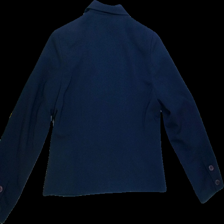
View: back
Type: Blazer
Category: Ladies
Brand: Not Applicable
Colors: Blue
Material: 100%polyester
Pattern: Plain
Cut: Regular, Collar
Size: M
Season: All
Trend: No trend
Stains: Yes
Price range: 50-100
Recommended usage: Export